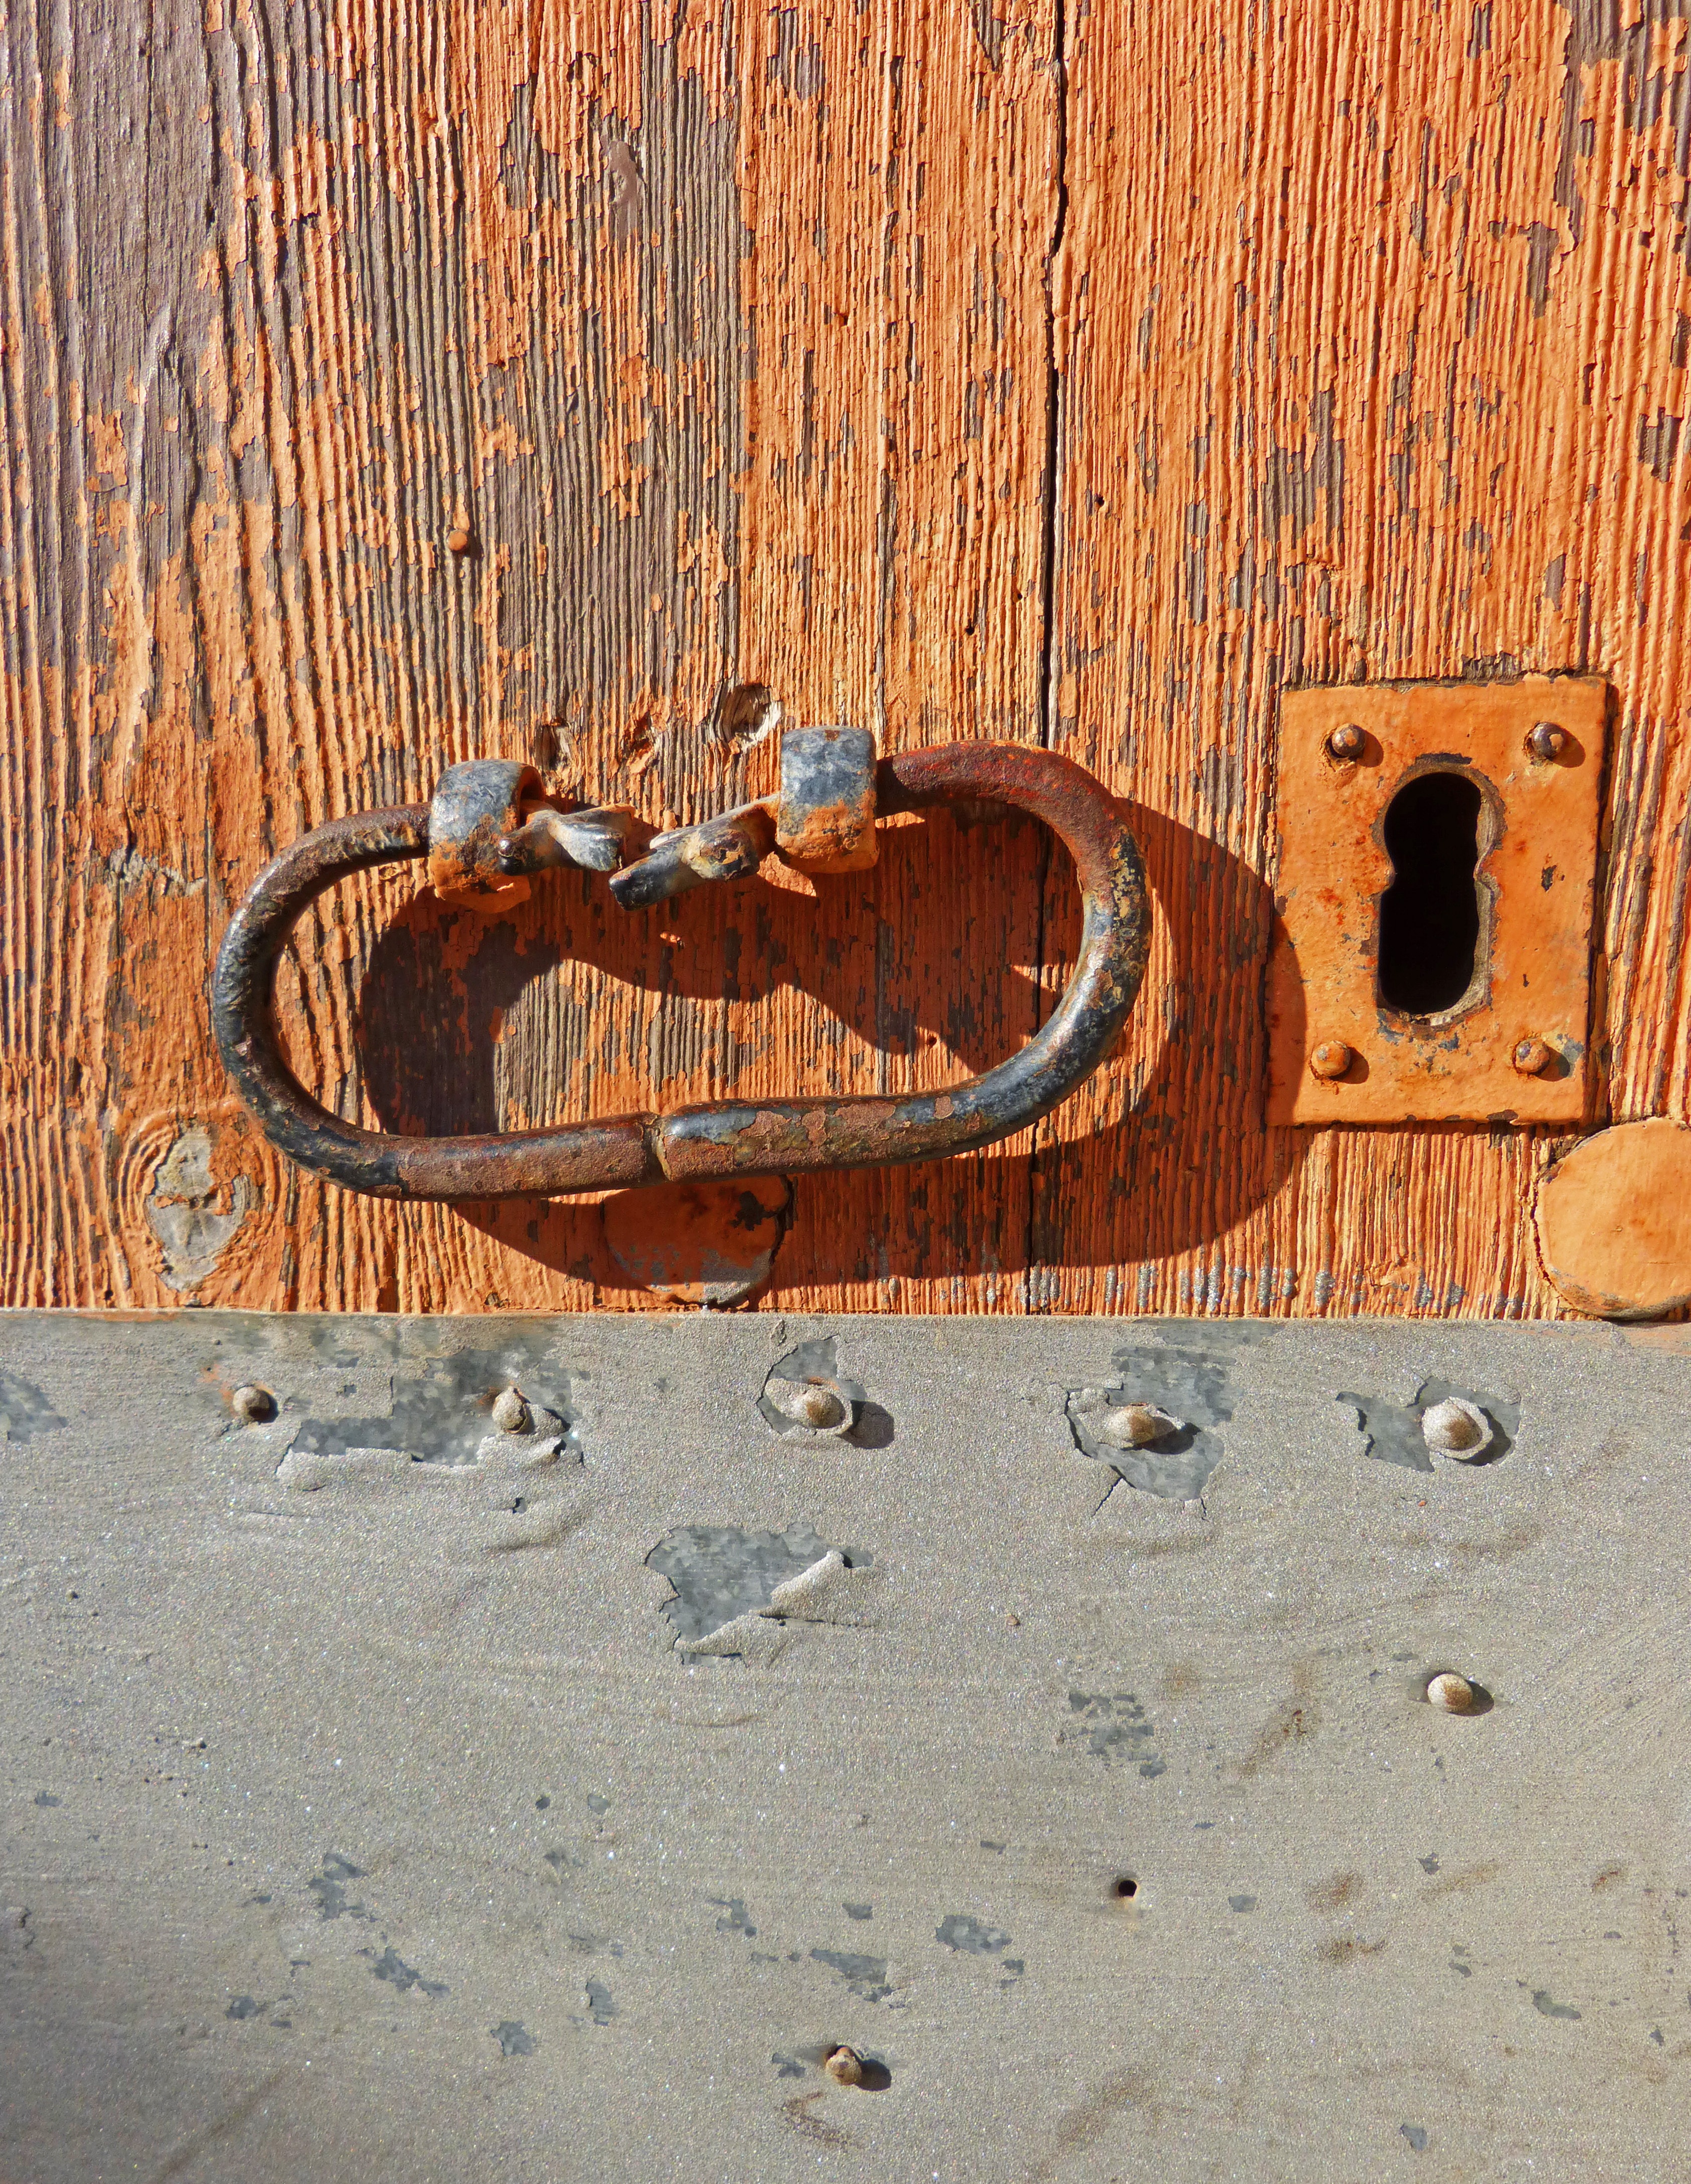
sand, wood, floor, number, old, wall, rust, door, material, art, worn, bolt, lock, carving, zinc, flooring, ancient history, asa